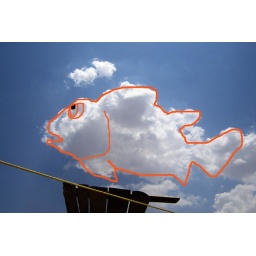
A fish in the sky